Thomas Percy (Gunpowder Plot)

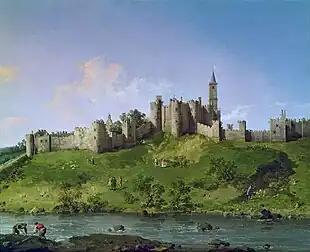
Alnwick Castle by Canaletto,

Percy became the fifth member of the Gunpowder plot on Sunday 20 May 1604. Almost a year earlier, he had called at Robert Catesby's home at Ashby St Ledgers, and complained bitterly about James, who since succeeding Elizabeth had done little to fulfil his expectations. He had threatened to kill the new king with his own hands, but was asked by Catesby to restrain himself, and told "I am thinking of a most sure way and I will soon let thee know what it is." Thus Percy found himself at the Duck and Drake inn near the Strand in London, along with Catesby and his cousin Thomas Wintour, John Wright and Guy Fawkes. His first words at the meeting were "Shall we always, gentlemen, talk and never do anything?" All five later swore an oath of secrecy on a prayer book, and then celebrated Mass in another room with Father Gerard, who was ignorant of their pact.